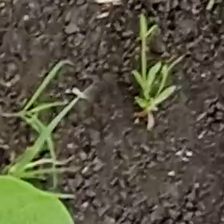
Weed species: Harali_(Cynodon_dactylon)